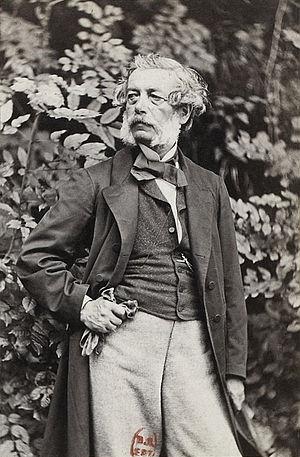
Franz Xaver Winterhalter, peintre, (1805-1873).
Franz Xaver Winterhalter, né à Menzenschwand, le 20 avril 1805 et mort à Francfort-sur-le-Main, le 8 juillet 1873, est un peintre académique et lithographe allemand, ayant vécu principalement en France.
Cet article est une liste des peintures de Franz Xaver Winterhalter. Winterhalter était un artiste allemand célèbre au XIXe siècle pour ses portraits de la royauté européenne. Ses œuvres font partie des collections des plus grands musées d'Europe et des États-Unis. Ses peintures véhiculent une atmosphère d'intimité, révélant une compréhension de l'esprit de la noblesse de l'époque, de son hédonisme, de son luxe et aussi de sa joie.